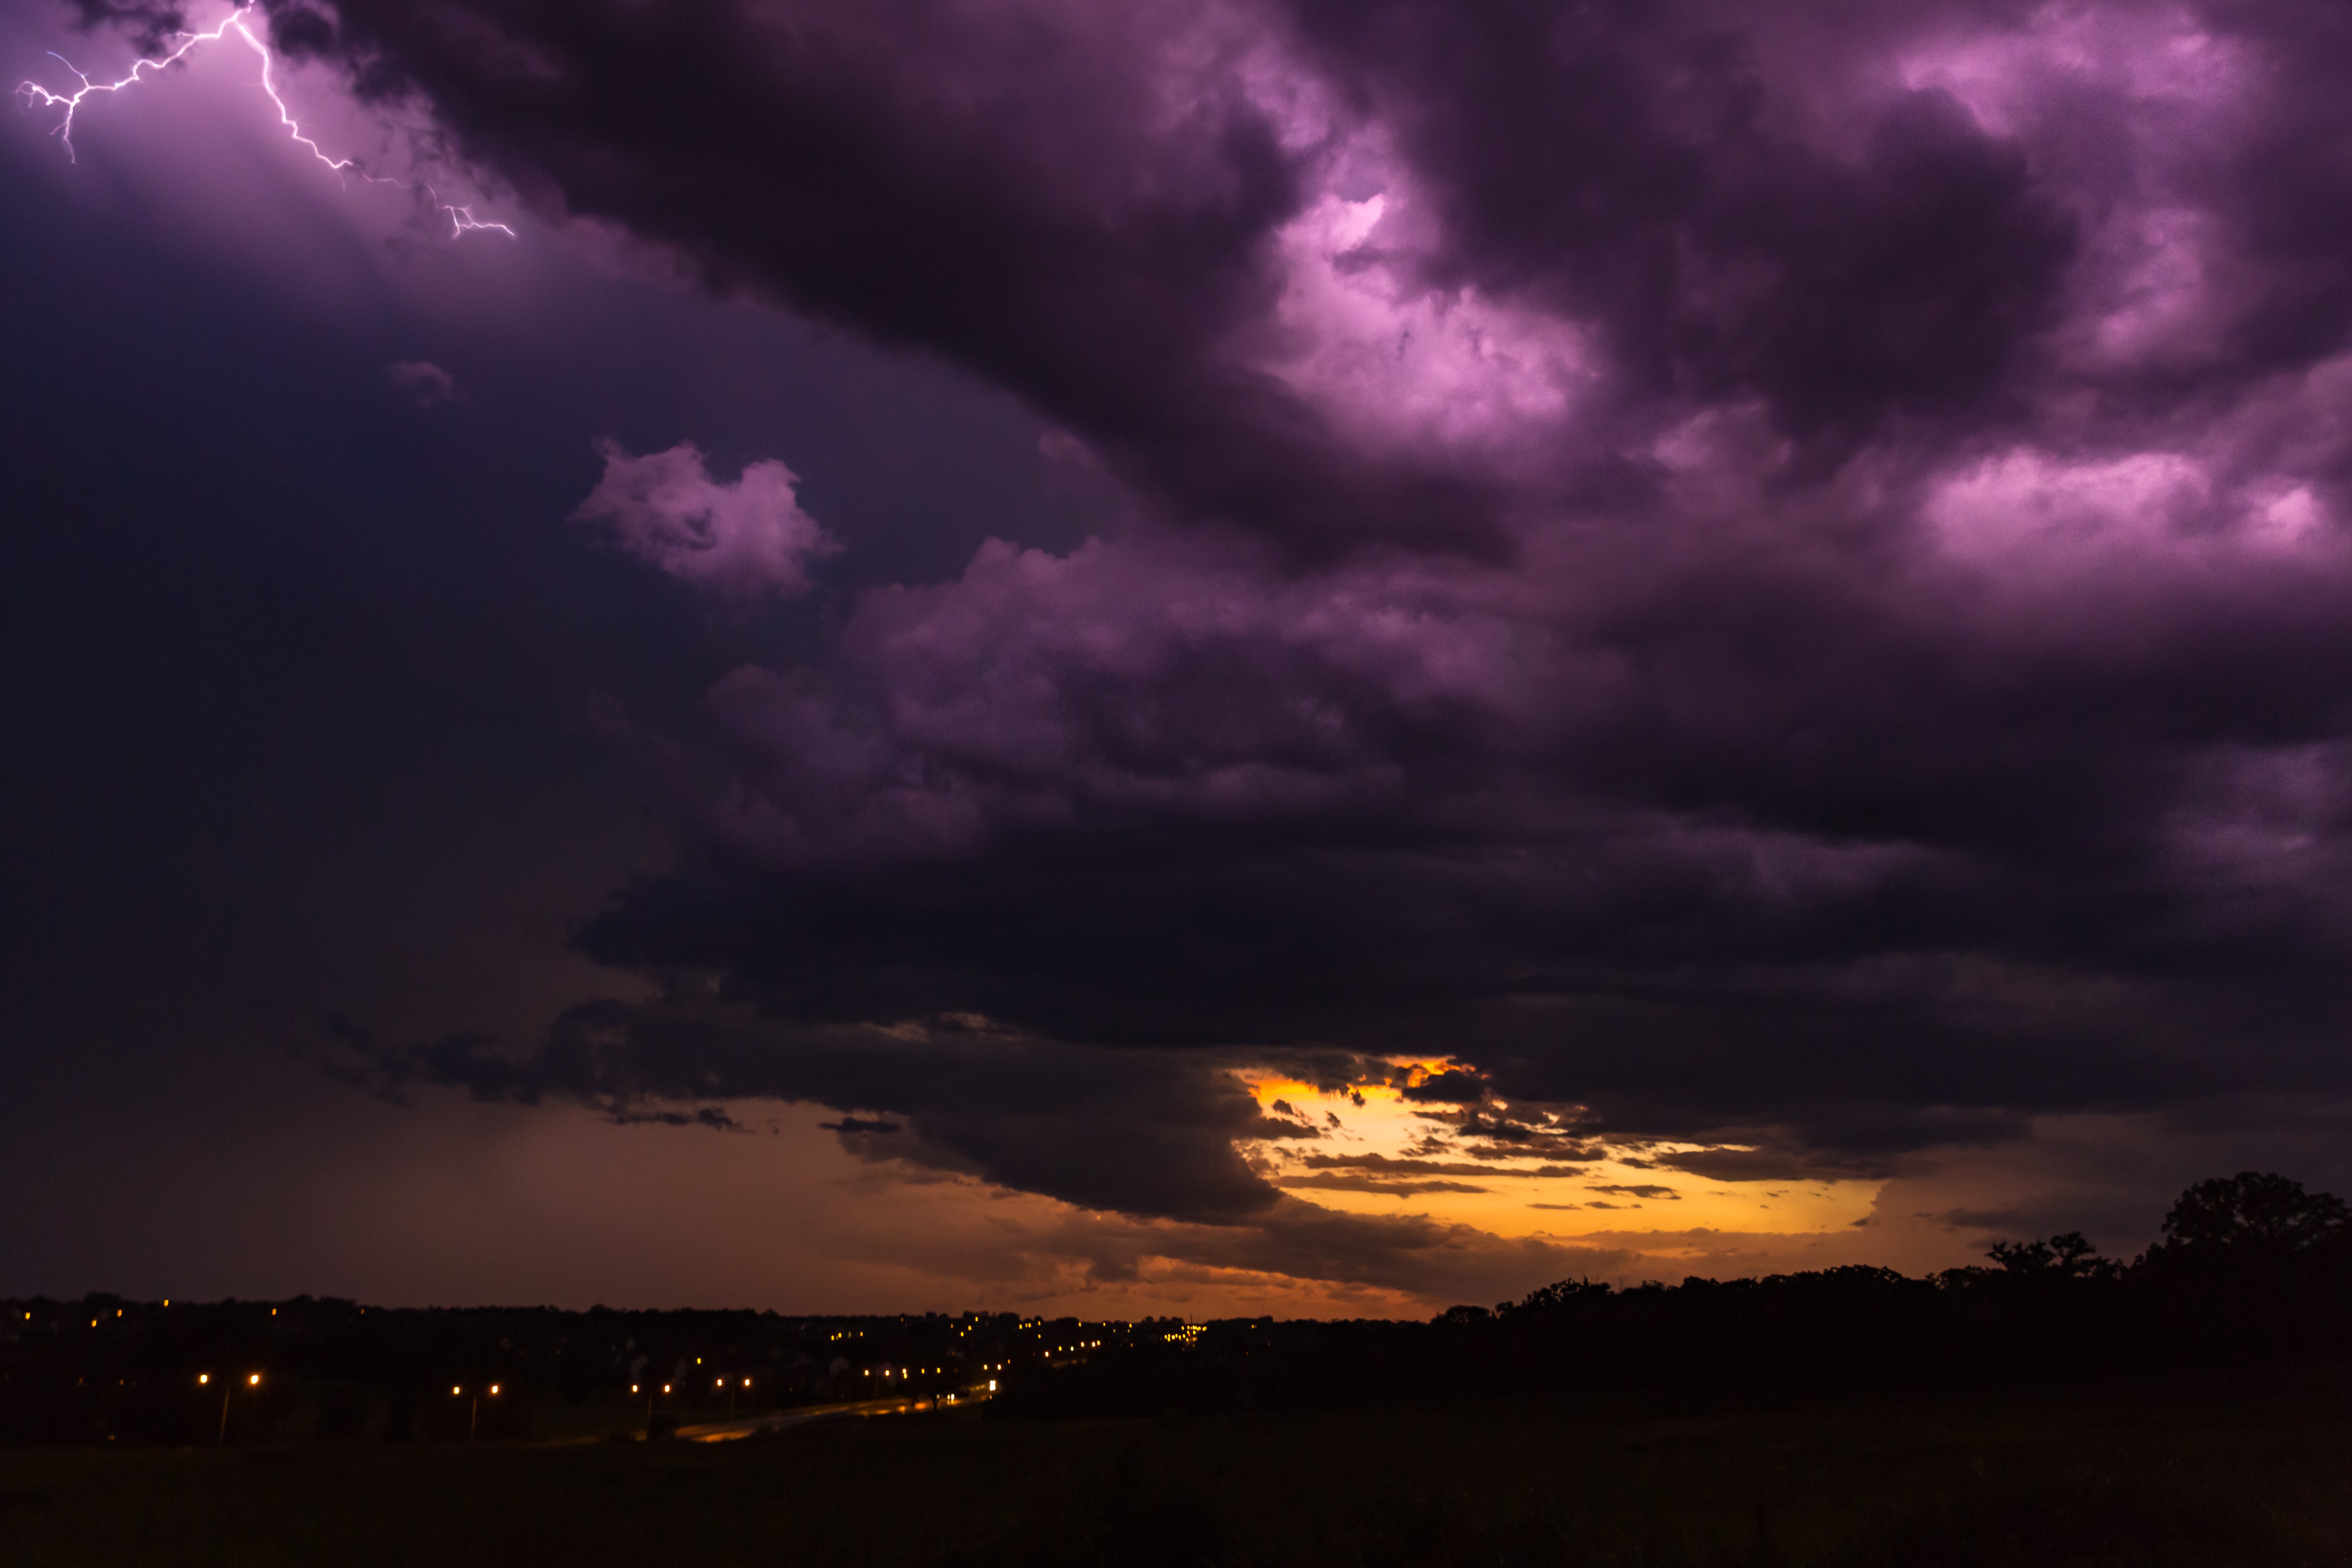
cloud, sky, sunrise, sunset, night, purple, dawn, atmosphere, dusk, evening, weather, storm, cumulus, darkness, lightning, thunder, thunderstorm, heavy, afterglow, storm clouds, meteorological phenomenon